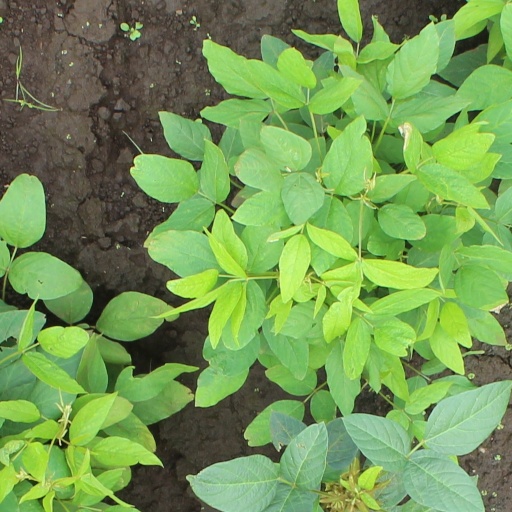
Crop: soybean